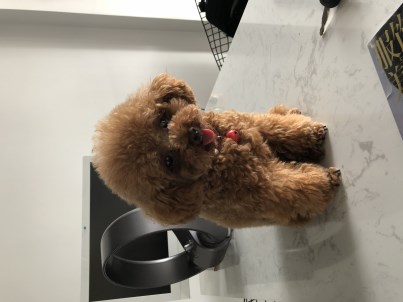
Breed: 7449-n000128-teddy